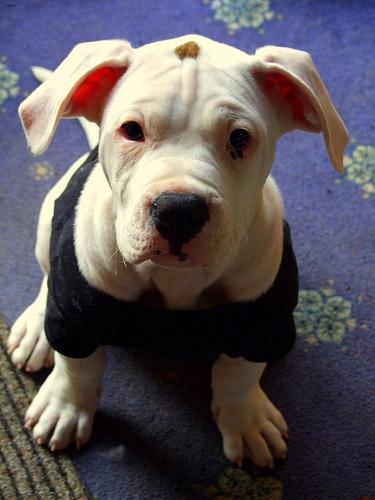
Breed: american bulldog